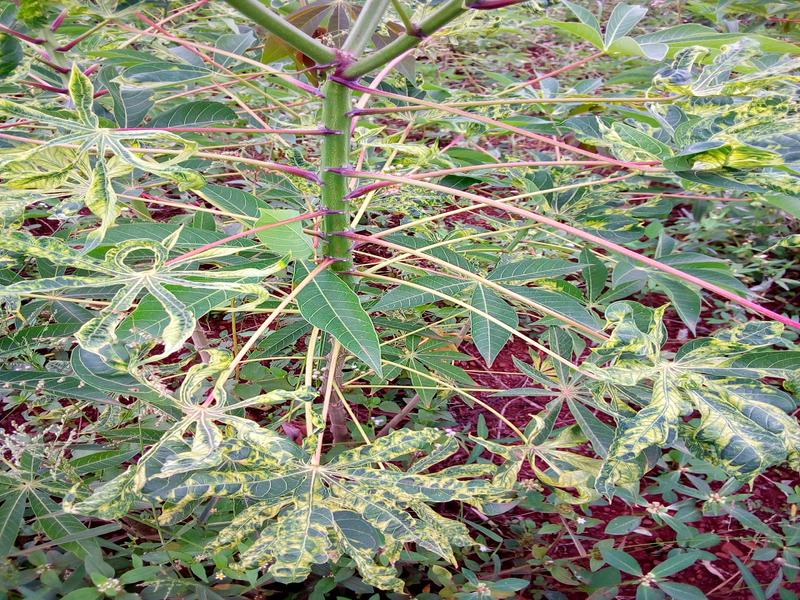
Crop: cassava
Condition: mosaic_disease